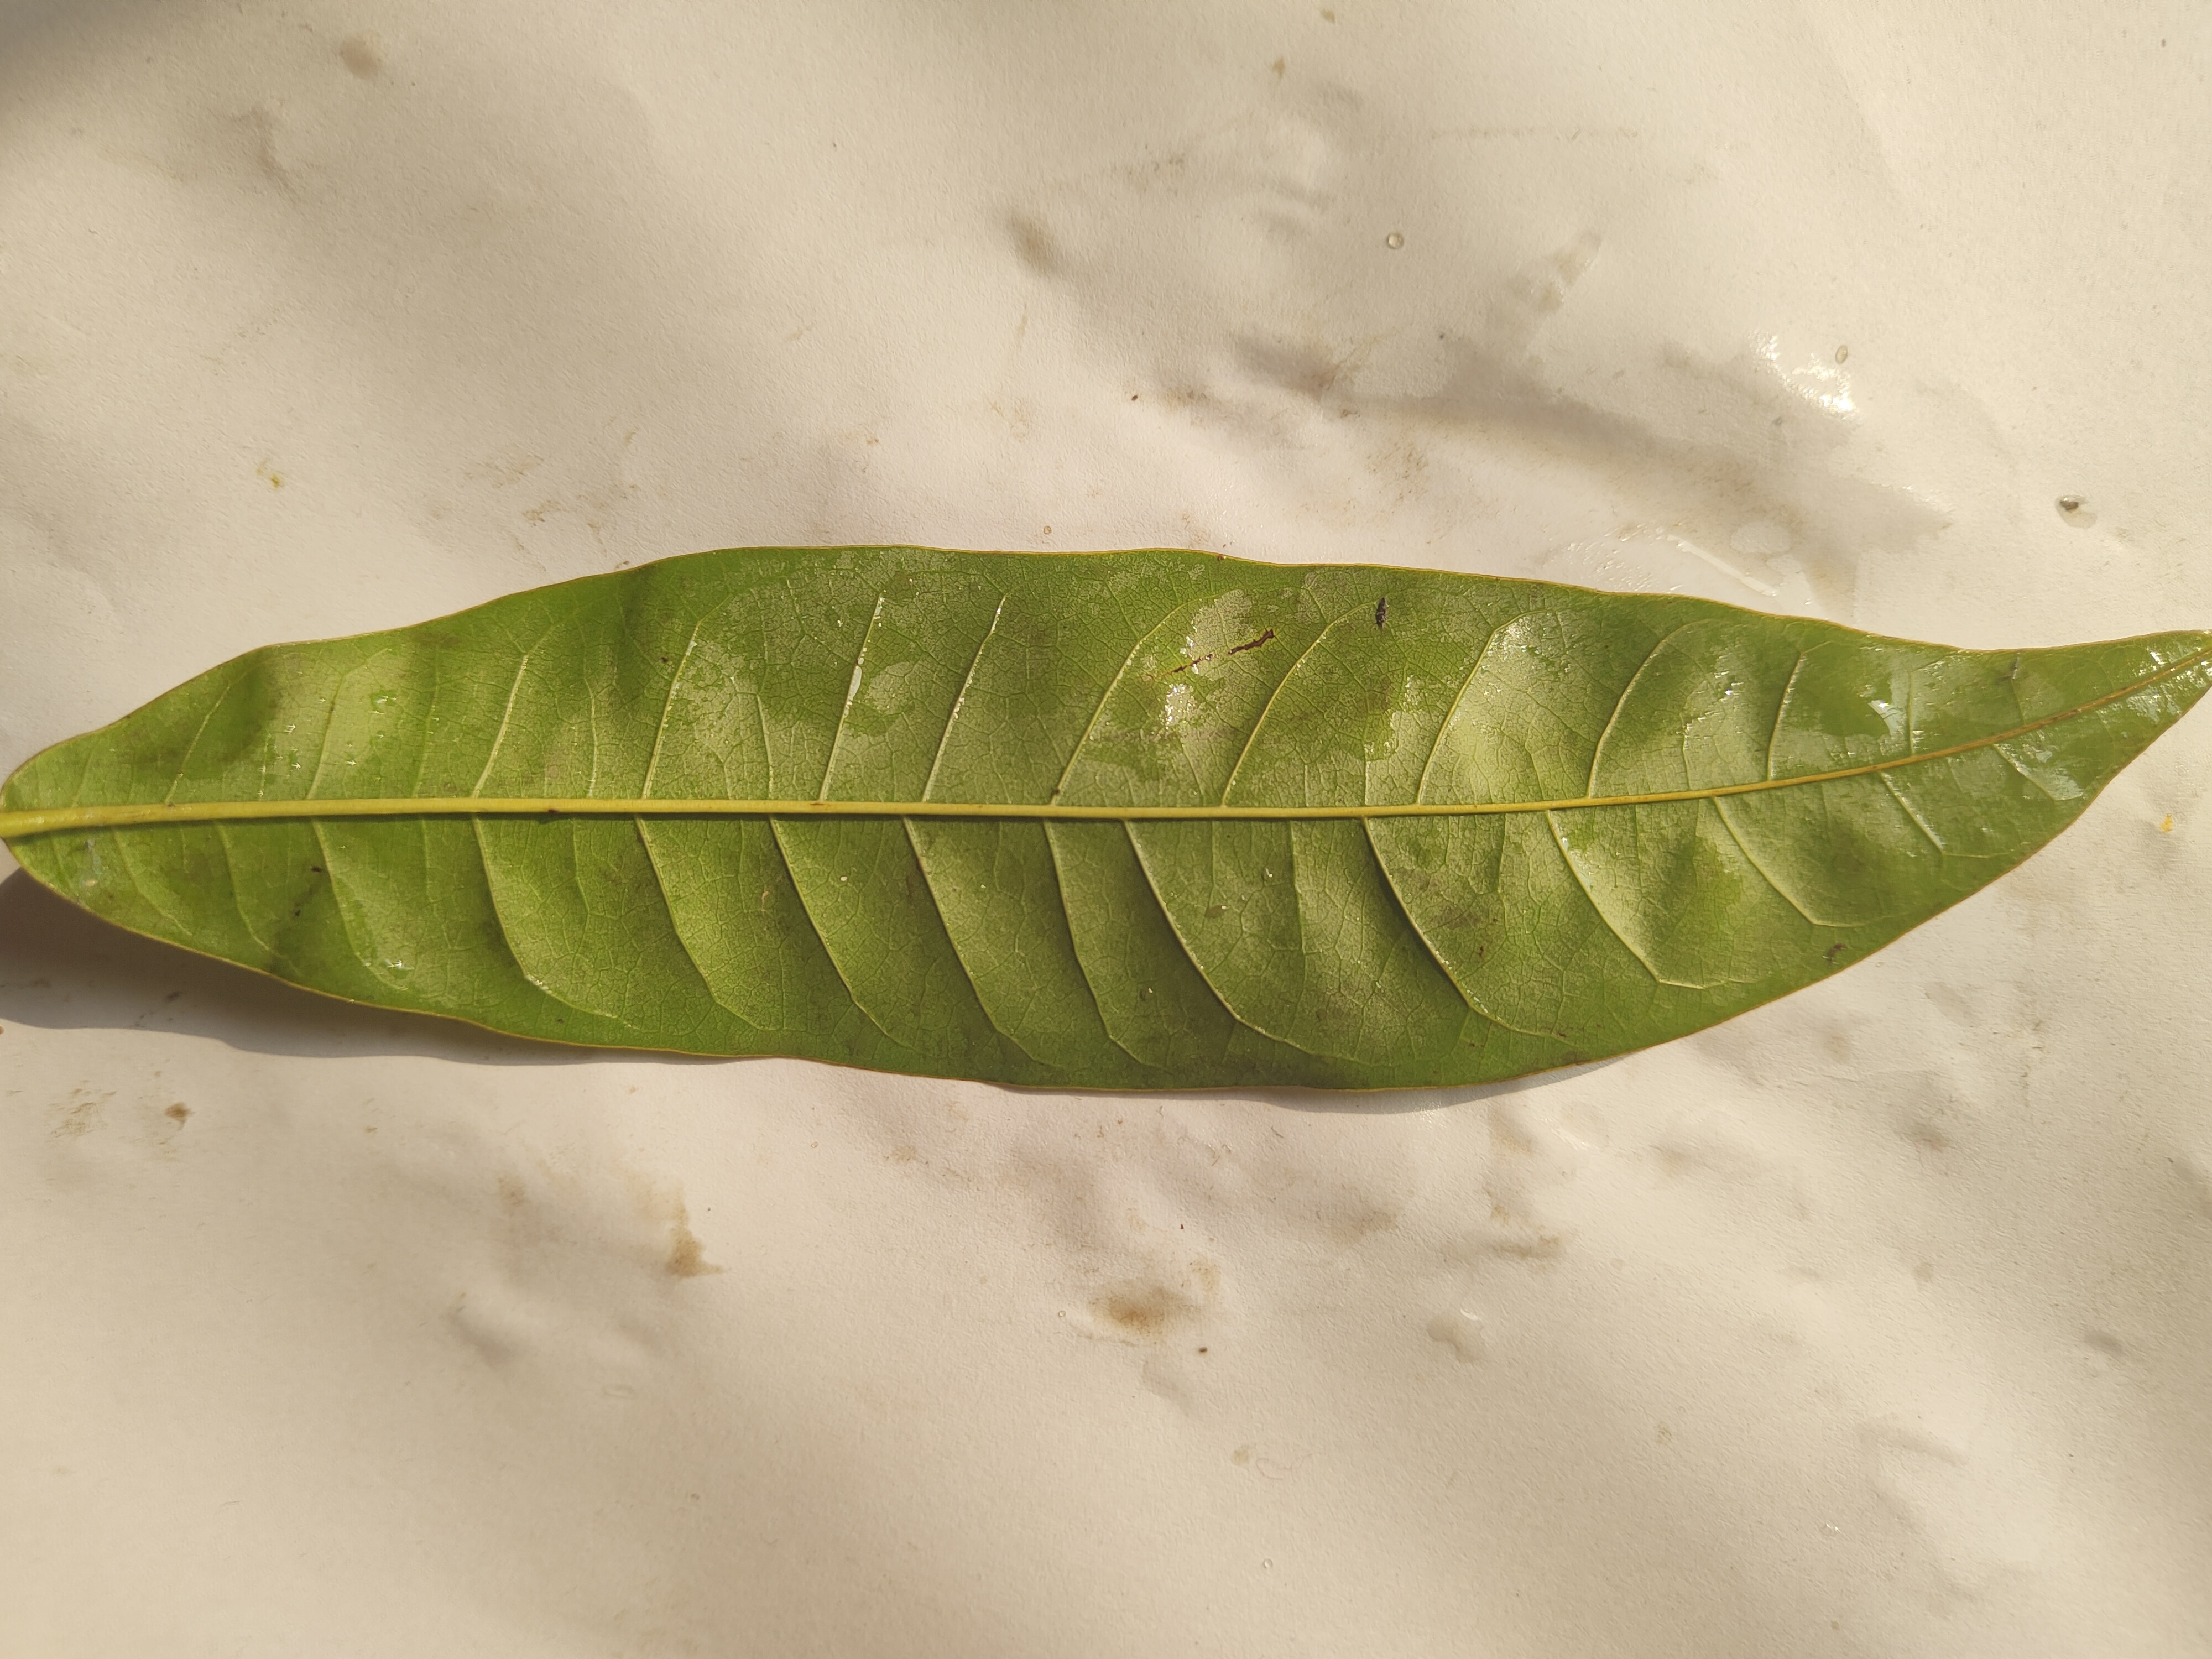
Leaf variety: Custard Apple